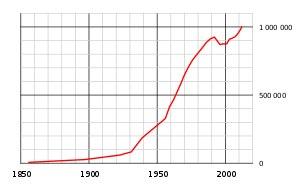
Krasnoïarsk est une ville de Sibérie, en Russie, et le centre administratif du kraï de Krasnoïarsk. Située dans le Sud-Ouest de la région économique de Sibérie orientale, c'est une étape importante sur le trajet du Transsibérien. Krasnoïarsk est la troisième ville de Sibérie avec 1 066 934 habitants en 2016.